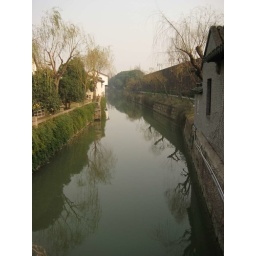
A defensive river that borders the city wall all the way around the city.South gate, Suzhou, China